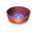
Label: bowl